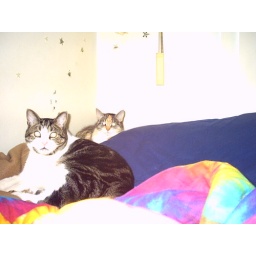
Monster and Sneaky sleeping together in my bed :)